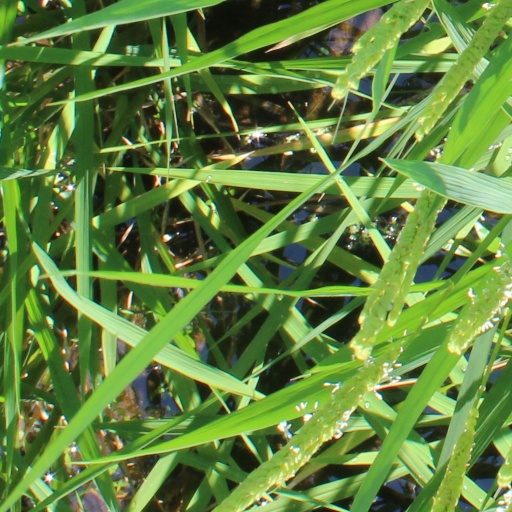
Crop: rice